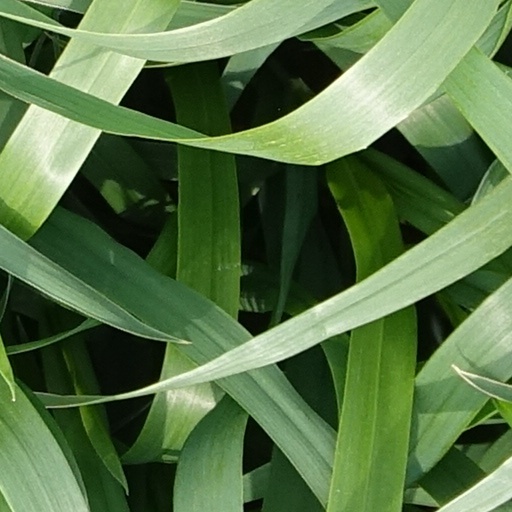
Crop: wheat